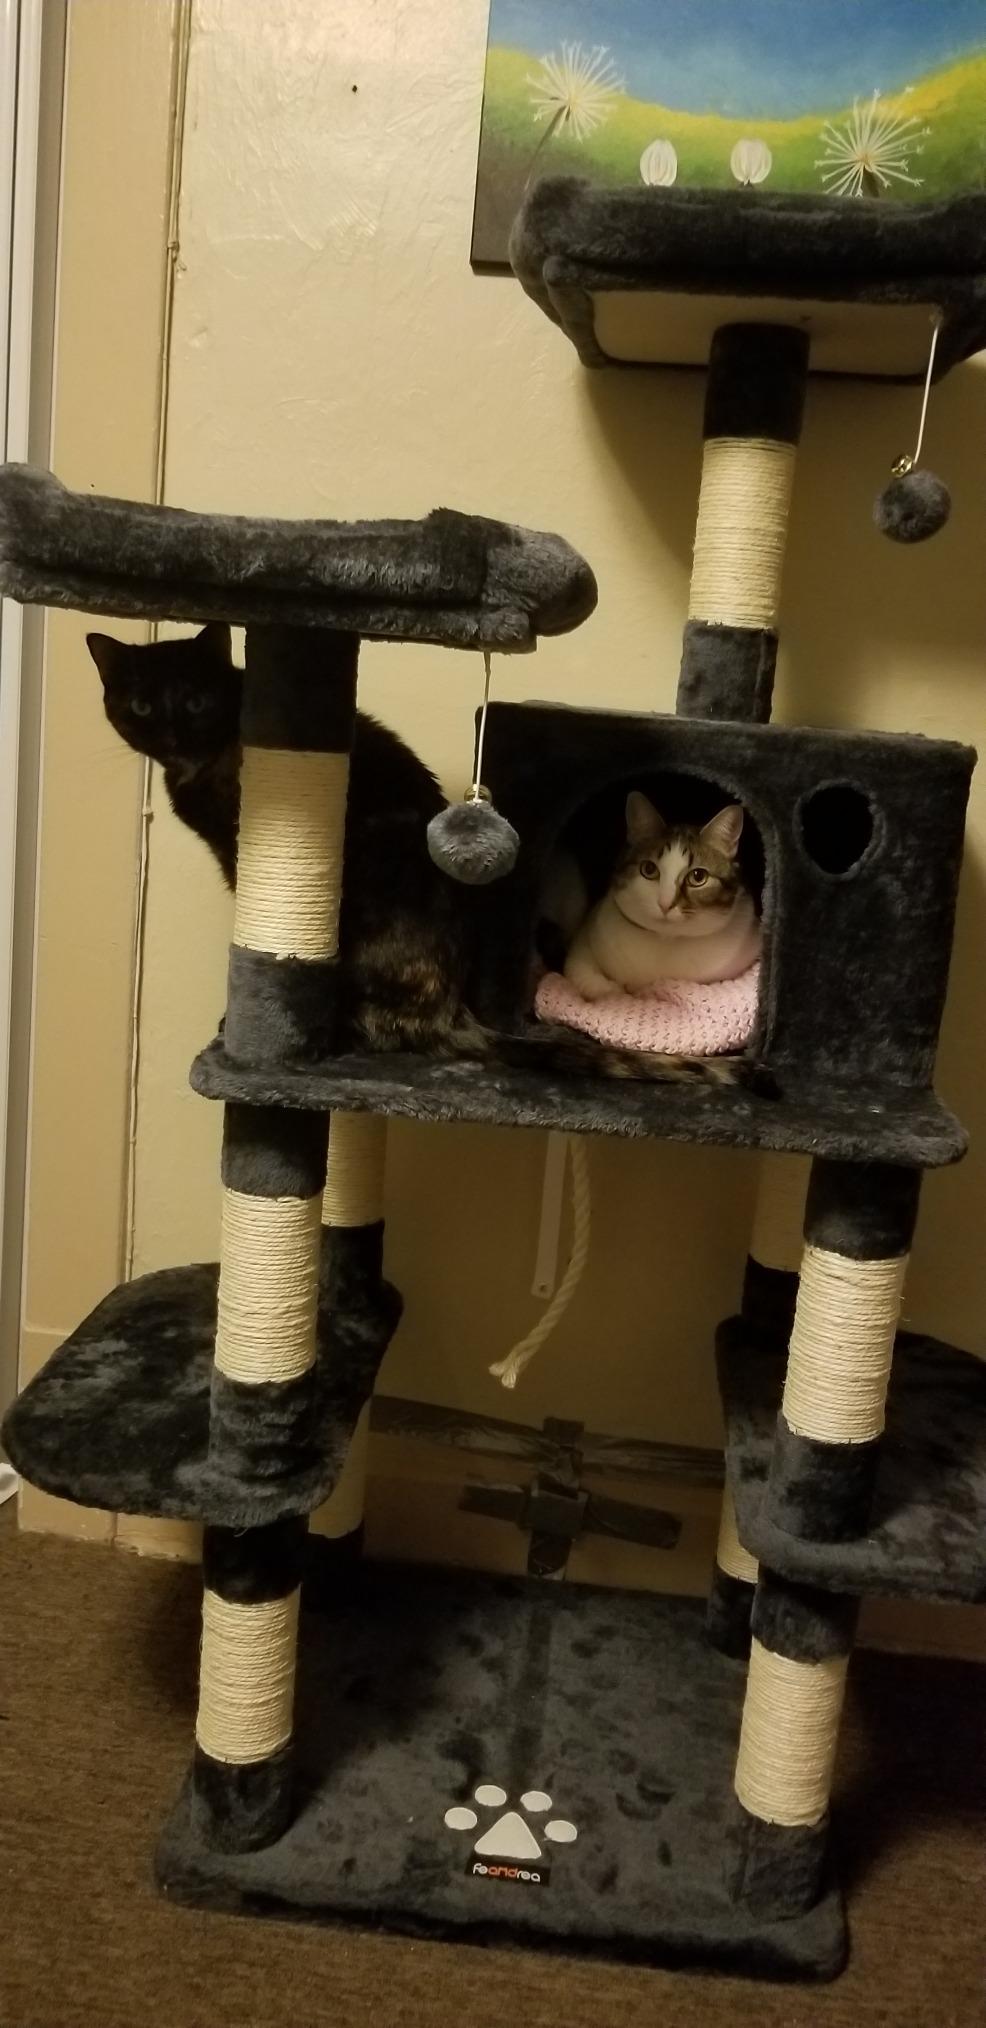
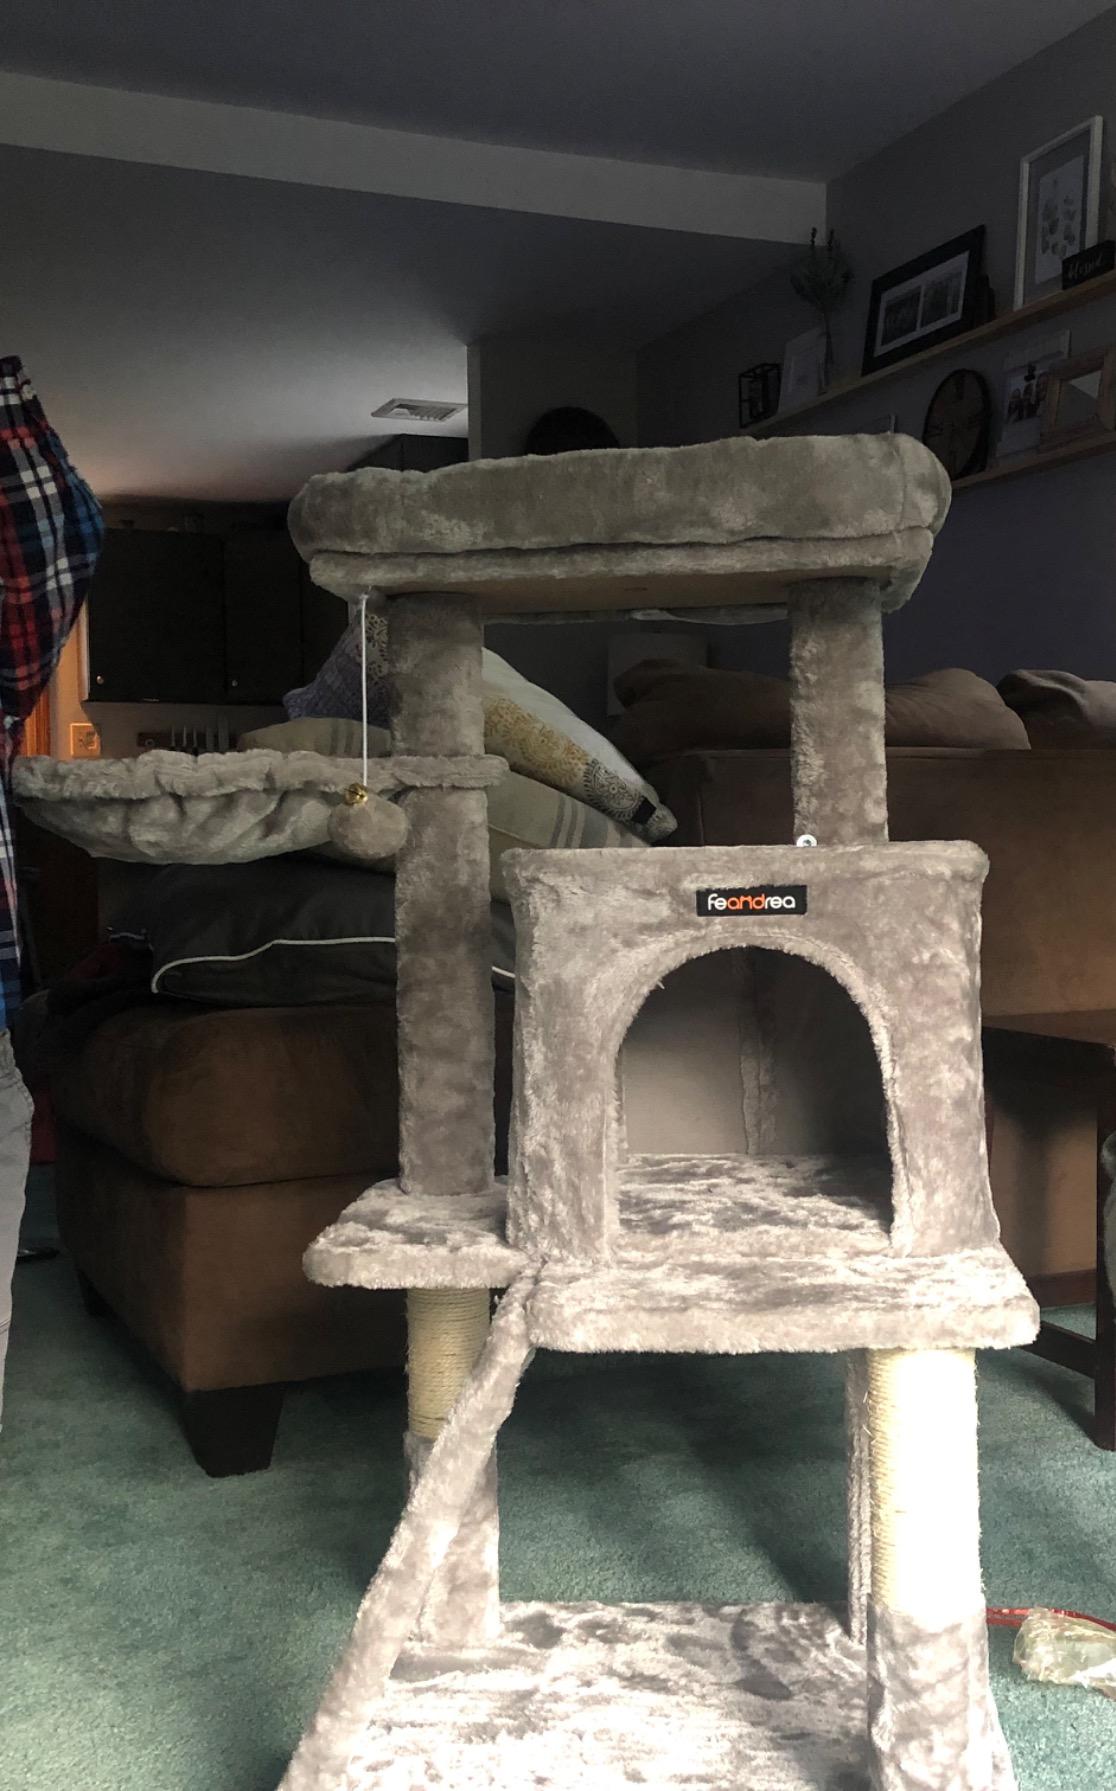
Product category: items_cat tree
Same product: no